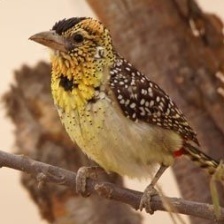
Species: D-ARNAUDS BARBET
Scientific name: TRACHYPHONUS DARNAUDII